Plateway

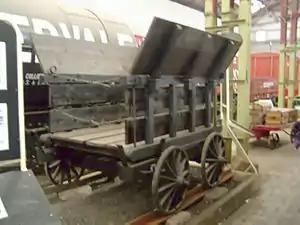
A replica of a "Little Eaton Tramway" wagon. The rails have an 'L' cross-section and the wheels have no flange.

A plateway is an early kind of railway, tramway or wagonway, where the rails are made from cast iron. They were mainly used for about 50 years up to 1830, though some continued later.